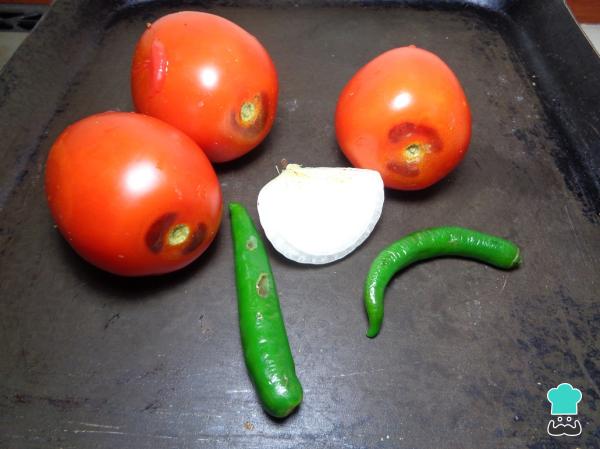
Por otro lado tomamos los tomates rojos, la cebolla y los chiles serranos y los colocamos sobre el comal con la finalidad de asarlos, deben de estar a fuego alto, y debemos estarlos cambiando de posición de tanto en tanto hasta que queden casi negritos, dejamos más tiempo las tomates rojos que los chiles y la cebolla ya que estos se asan mas rápido. En esto nos tardaremos aproximadamente 20 minutos, debes estar atento ya que si no cambias de posición se pueden quemar y así ya no nos sirven para hacer los tamales mexicanos.